Pipistrel Velis Electro

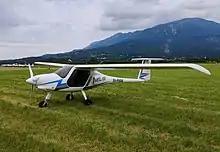
Pipistrel Velis Electro

The sole approved powerplant is the liquid-cooled Pipistrel E-811 electric motor, rated at at 2500 rpm for 90 seconds for take-off and at 2350 rpm for continuous operation. The motor was developed in conjunction with the Slovenian engineering companies Emrax and Emsiso. It is powered by a 345 VDC, 20 kWh battery pack, in two each, liquid-cooled lithium batteries by Pipistrel, connected in parallel for fault tolerance. One battery is mounted in the nose and one behind the cabin for balance. They take 2 hours to recharge from 30% to 100% capacity, and allow an endurance of up to 50 minutes plus 10 minutes of VFR reserves when flying in proximity of the aerodrome. The motor radiator is mounted in the nose, which necessitates a different engine cowling from the Virus design. The battery radiator is mounted in the rear. Due to the liquid cooling and the weight of the battery unit, the batteries are not swappable, unlike the battery replacement system in the Alpha Electro. Take-off is not allowed when battery state of charge (SoC) is below 50%.